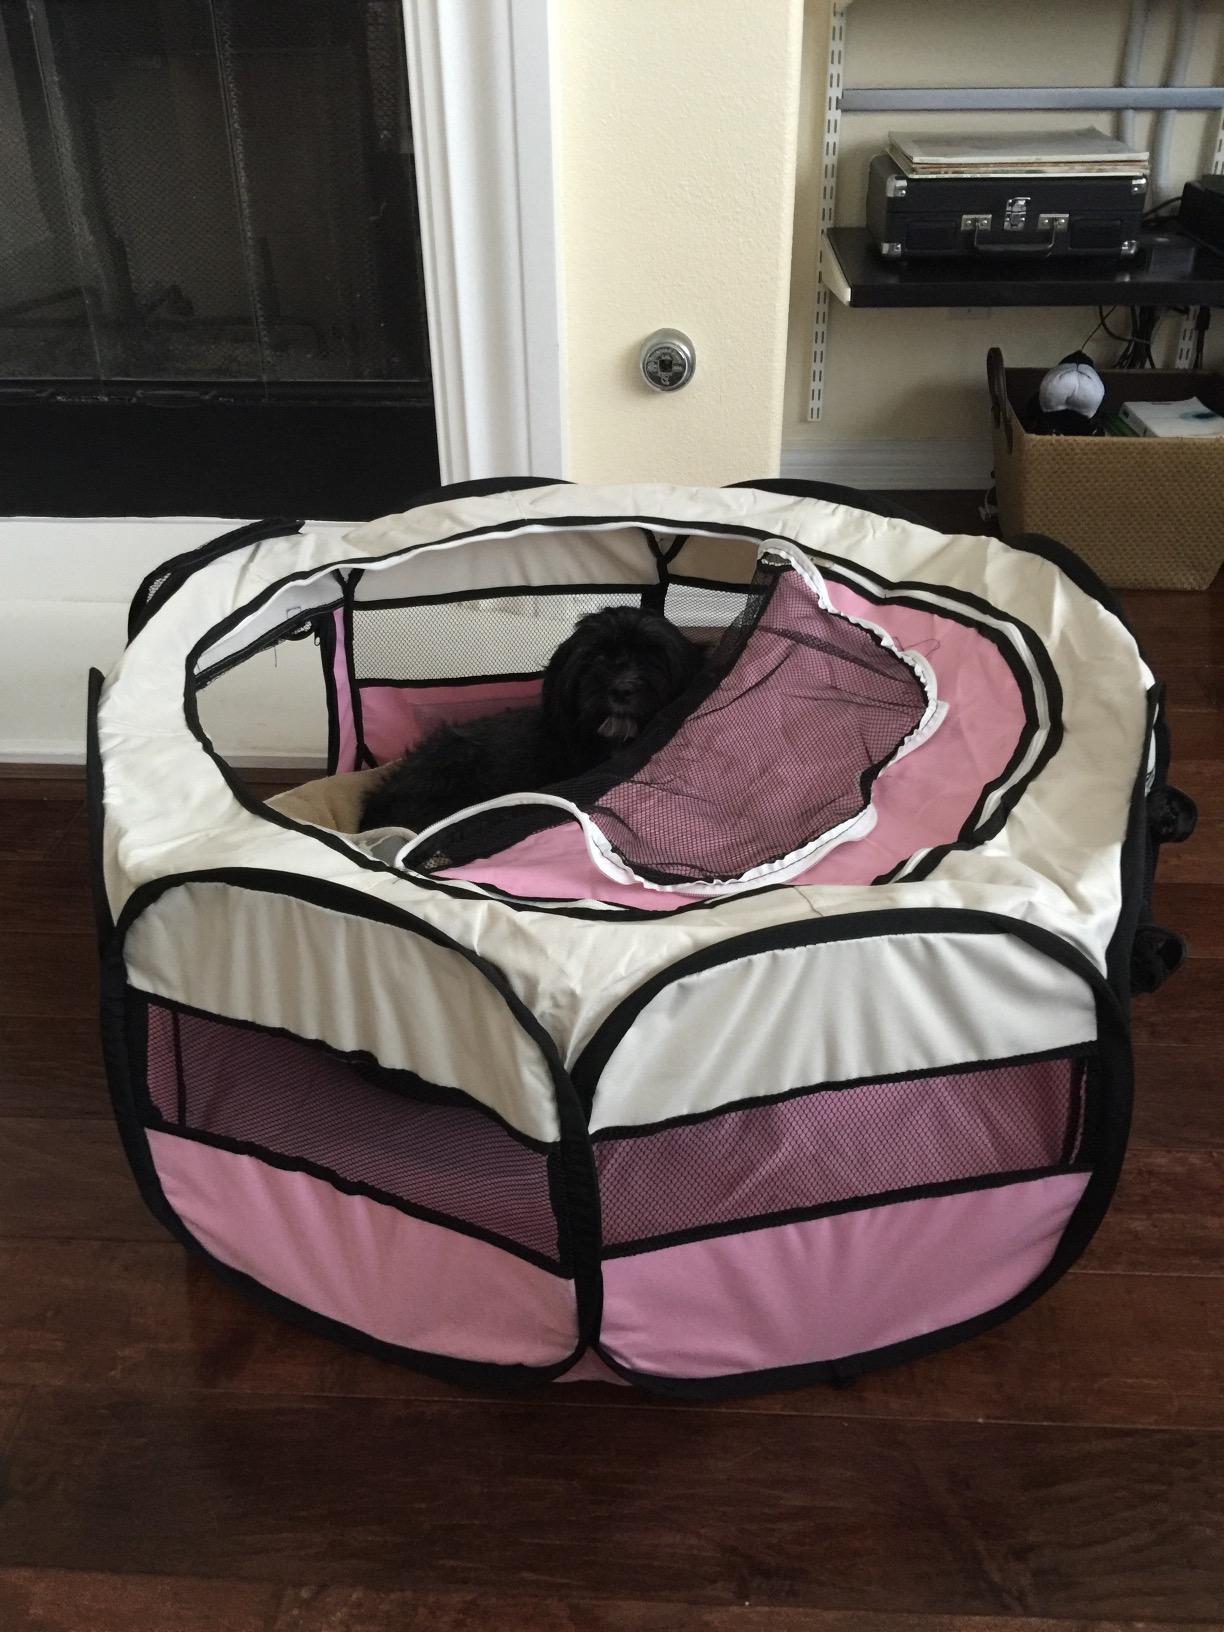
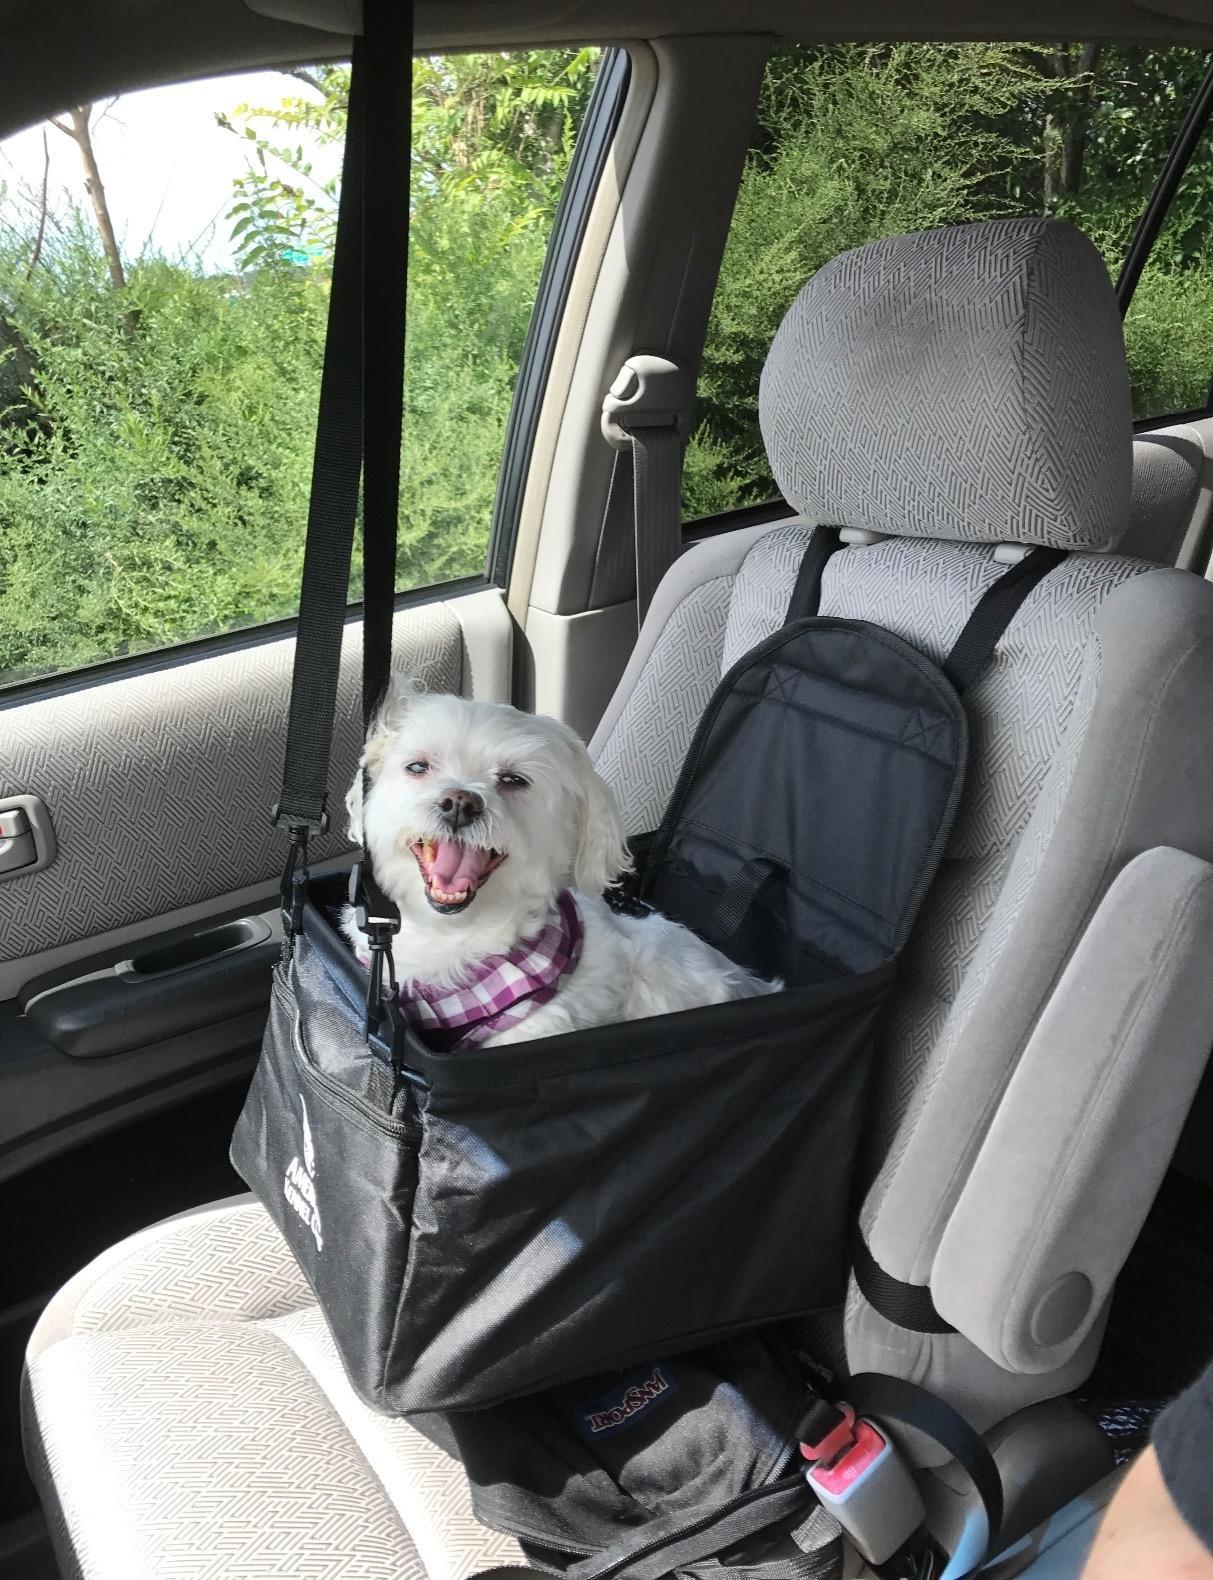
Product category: items_kennel
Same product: no